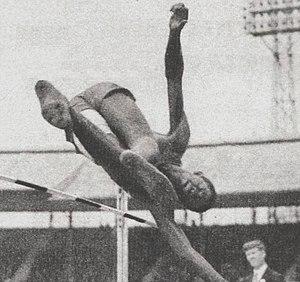
Pape Gallo Thiam, à la fin des années 1940.
Papa Gallo Thiam, de son vrai nom "Pape Gallo Thiam" est un athlète français d'origine sénégalaise de 1,88 m pour 66 kg, spécialiste du saut en hauteur.